Montestrutto Castle

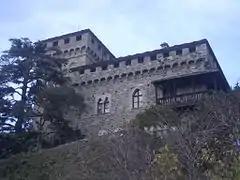
Montestrutto Castle

The Castle of Montestrutto towers above the village of Montestrutto, in the Commune of Settimo Vittone, Piedmont, Italy. It lies on the east bank of the Dora Baltea river and straddles an ancient Roman road that became a part of the Via Francigena, a medieval pilgrimage route from Canterbury to Rome. Indeed, the original Roman name for the village, "Mons obstructus," signifies the fact it partially blocks access to the Valle d'Aosta and the (rest of the) Alps.